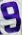
Number: 9